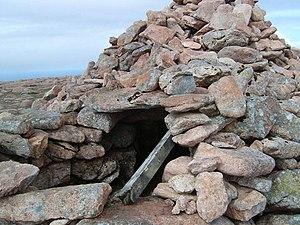
Northmavine est une presqu'île britannique de l'île de Mainland, dans l'océan Atlantique, relevant de l'archipel écossais des Shetland.
Ronas Hill, ou Rönies Hill, est un marilyn et le point culminant de l'archipel des Shetland, s'élevant à 450 mètres d'altitude, sur l'île de Mainland. Ronas Hill se trouve sur la péninsule de Northmavine située dans le Nord-Ouest de l'île. Par temps clair, il est possible d'observer la quasi-totalité de l'archipel depuis Ronas Hill, voire le sommet de l'île de Fair Isle. Ronas Hill provient du vieux norrois, Ron signifiant « terre pierreuse » ou « éboulis ».